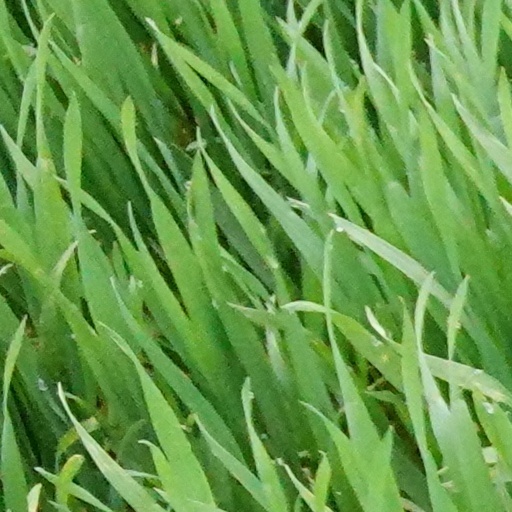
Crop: wheat